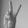
ASL letter: V